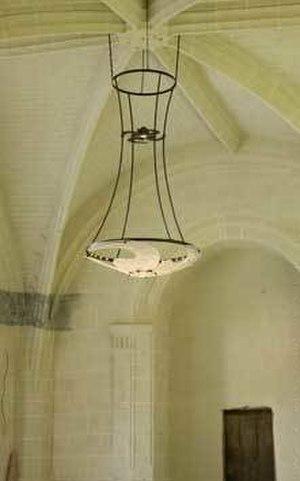
Luminaires en verre par Natacha MONDON &amp
Bueil-en-Touraine est une commune française située dans le département d'Indre-et-Loire, en région Centre-Val de Loire.